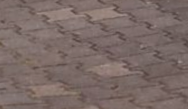
Surface type: paving stones